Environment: real
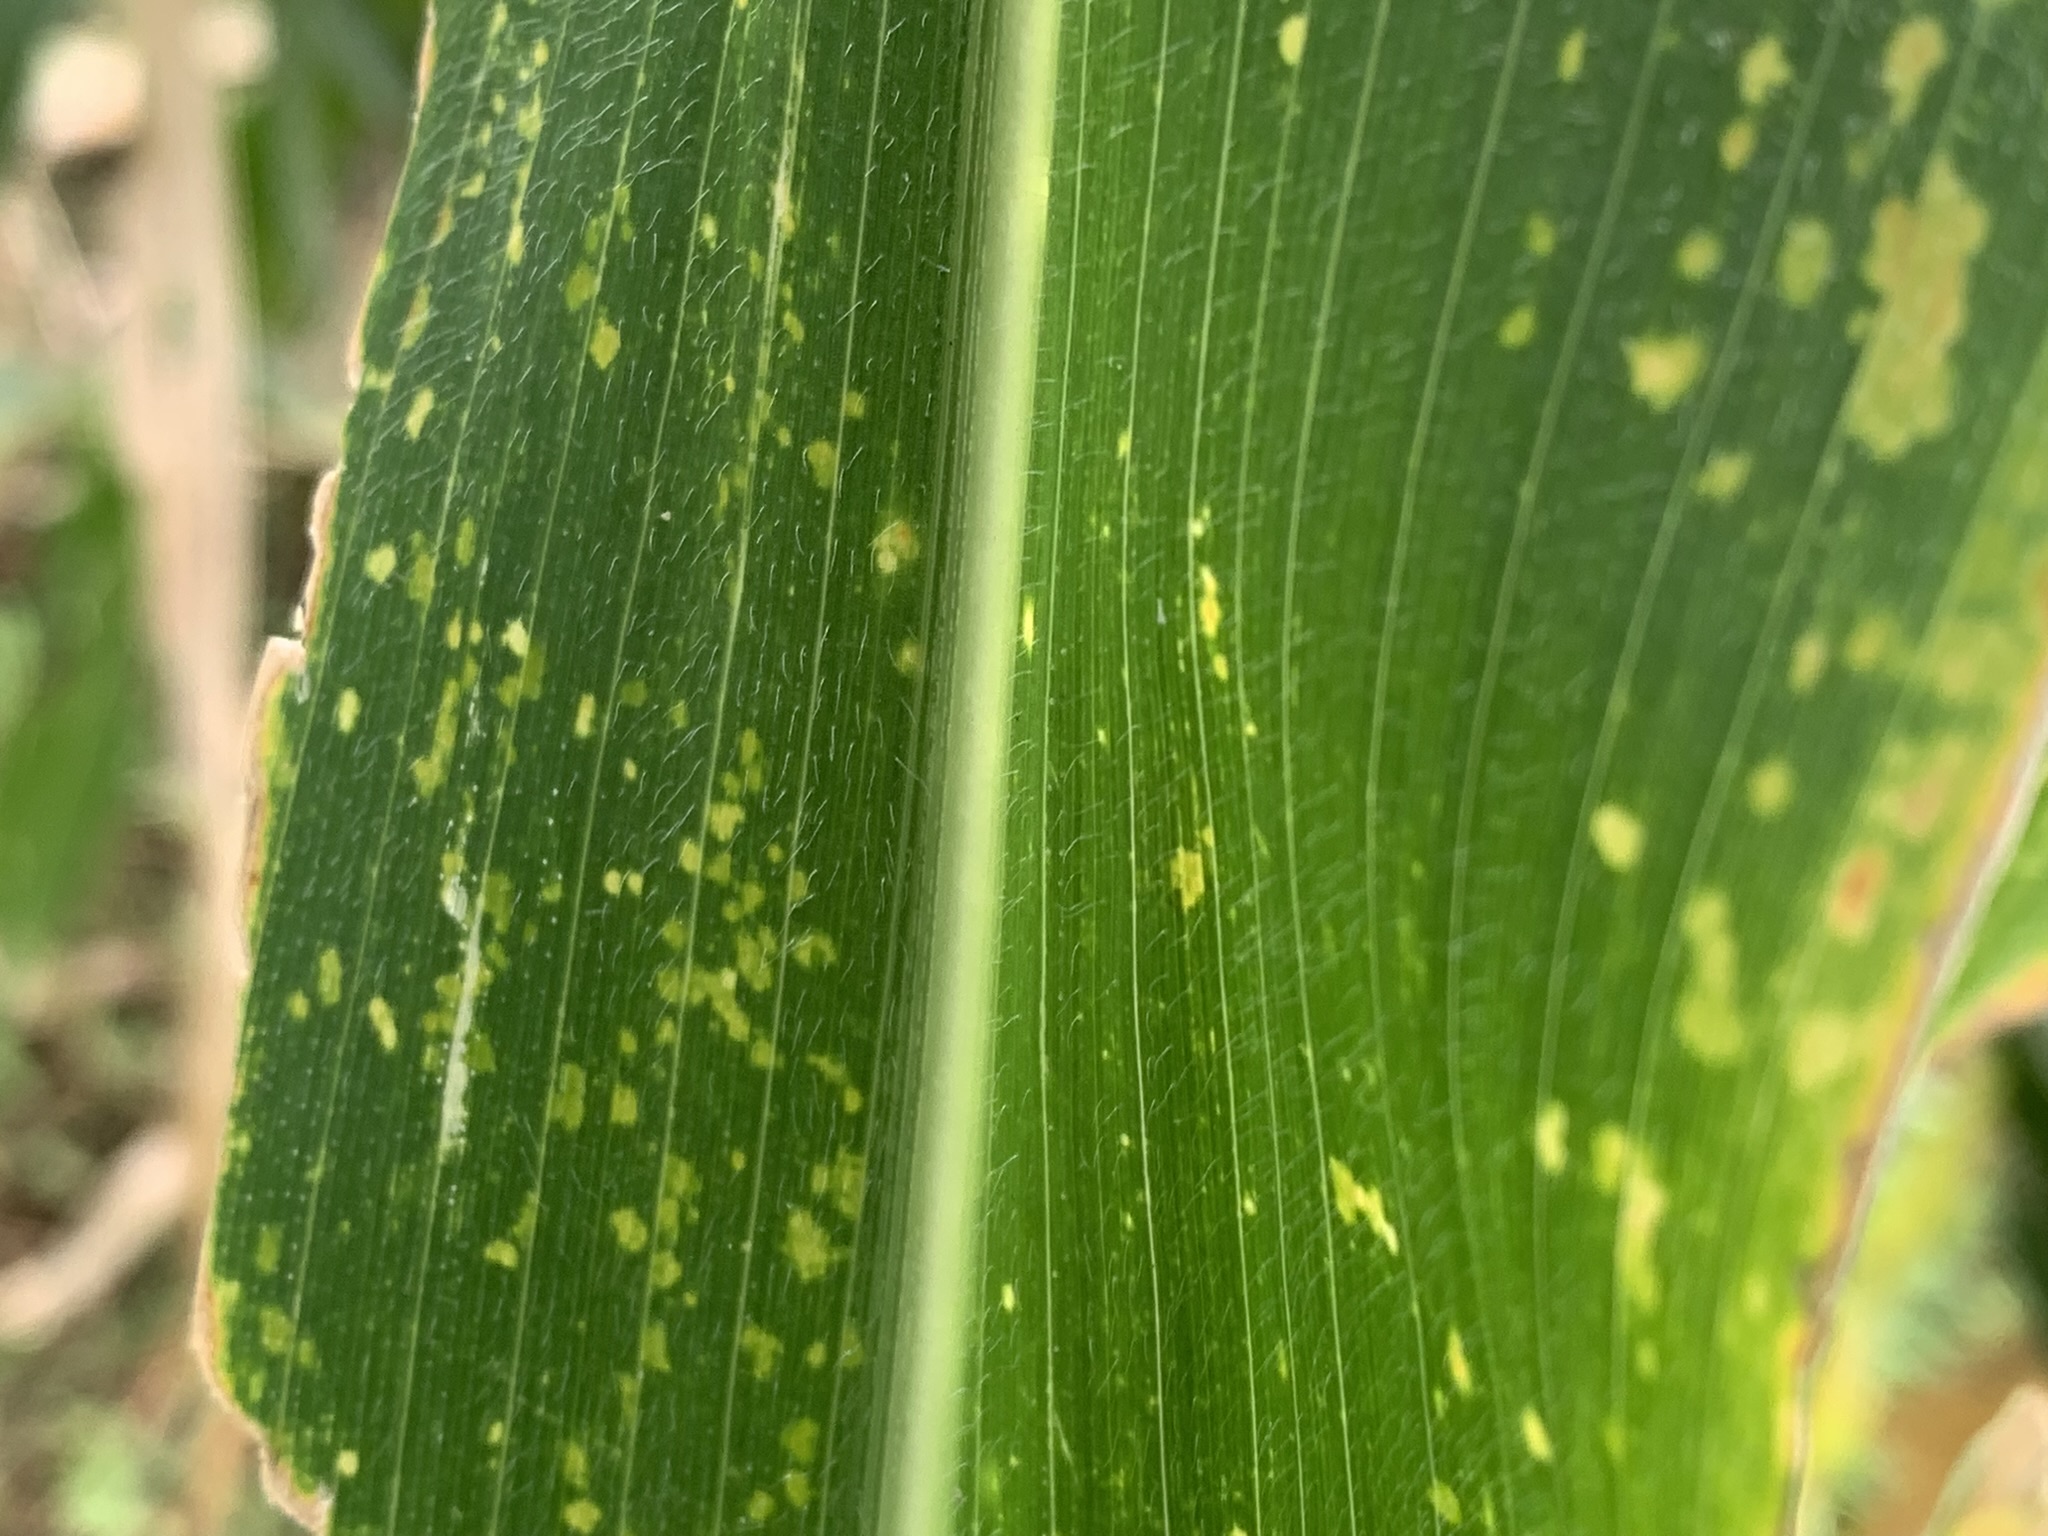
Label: lethal_necrosis